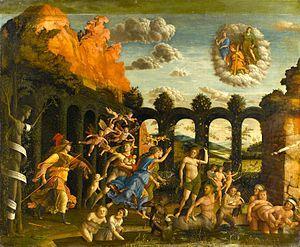
Le château de Richelieu est un édifice, aujourd'hui largement disparu, construit au XVIIᵉ siècle, à l'initiative d'Armand Jean du Plessis, cardinal duc et pair de Richelieu.
Les Essais sont l'œuvre majeure de Michel de Montaigne, à laquelle il consacre un labeur d'écriture et de réécriture à partir de 1572 continué pratiquement jusqu'à sa mort. Il traite de tous les sujets possibles, sans ordre apparent : médecine, amour et sexualité, livres, affaires domestiques, histoire ancienne, chevaux, maladie entre autres, auxquels Montaigne mêle des réflexions sur sa propre vie et sur l'Homme, le tout formant « un pêle-mêle où se confondent comme à plaisir les choses importantes et futiles, les côtés vite surannés et l’éternel. »